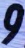
Number: 9